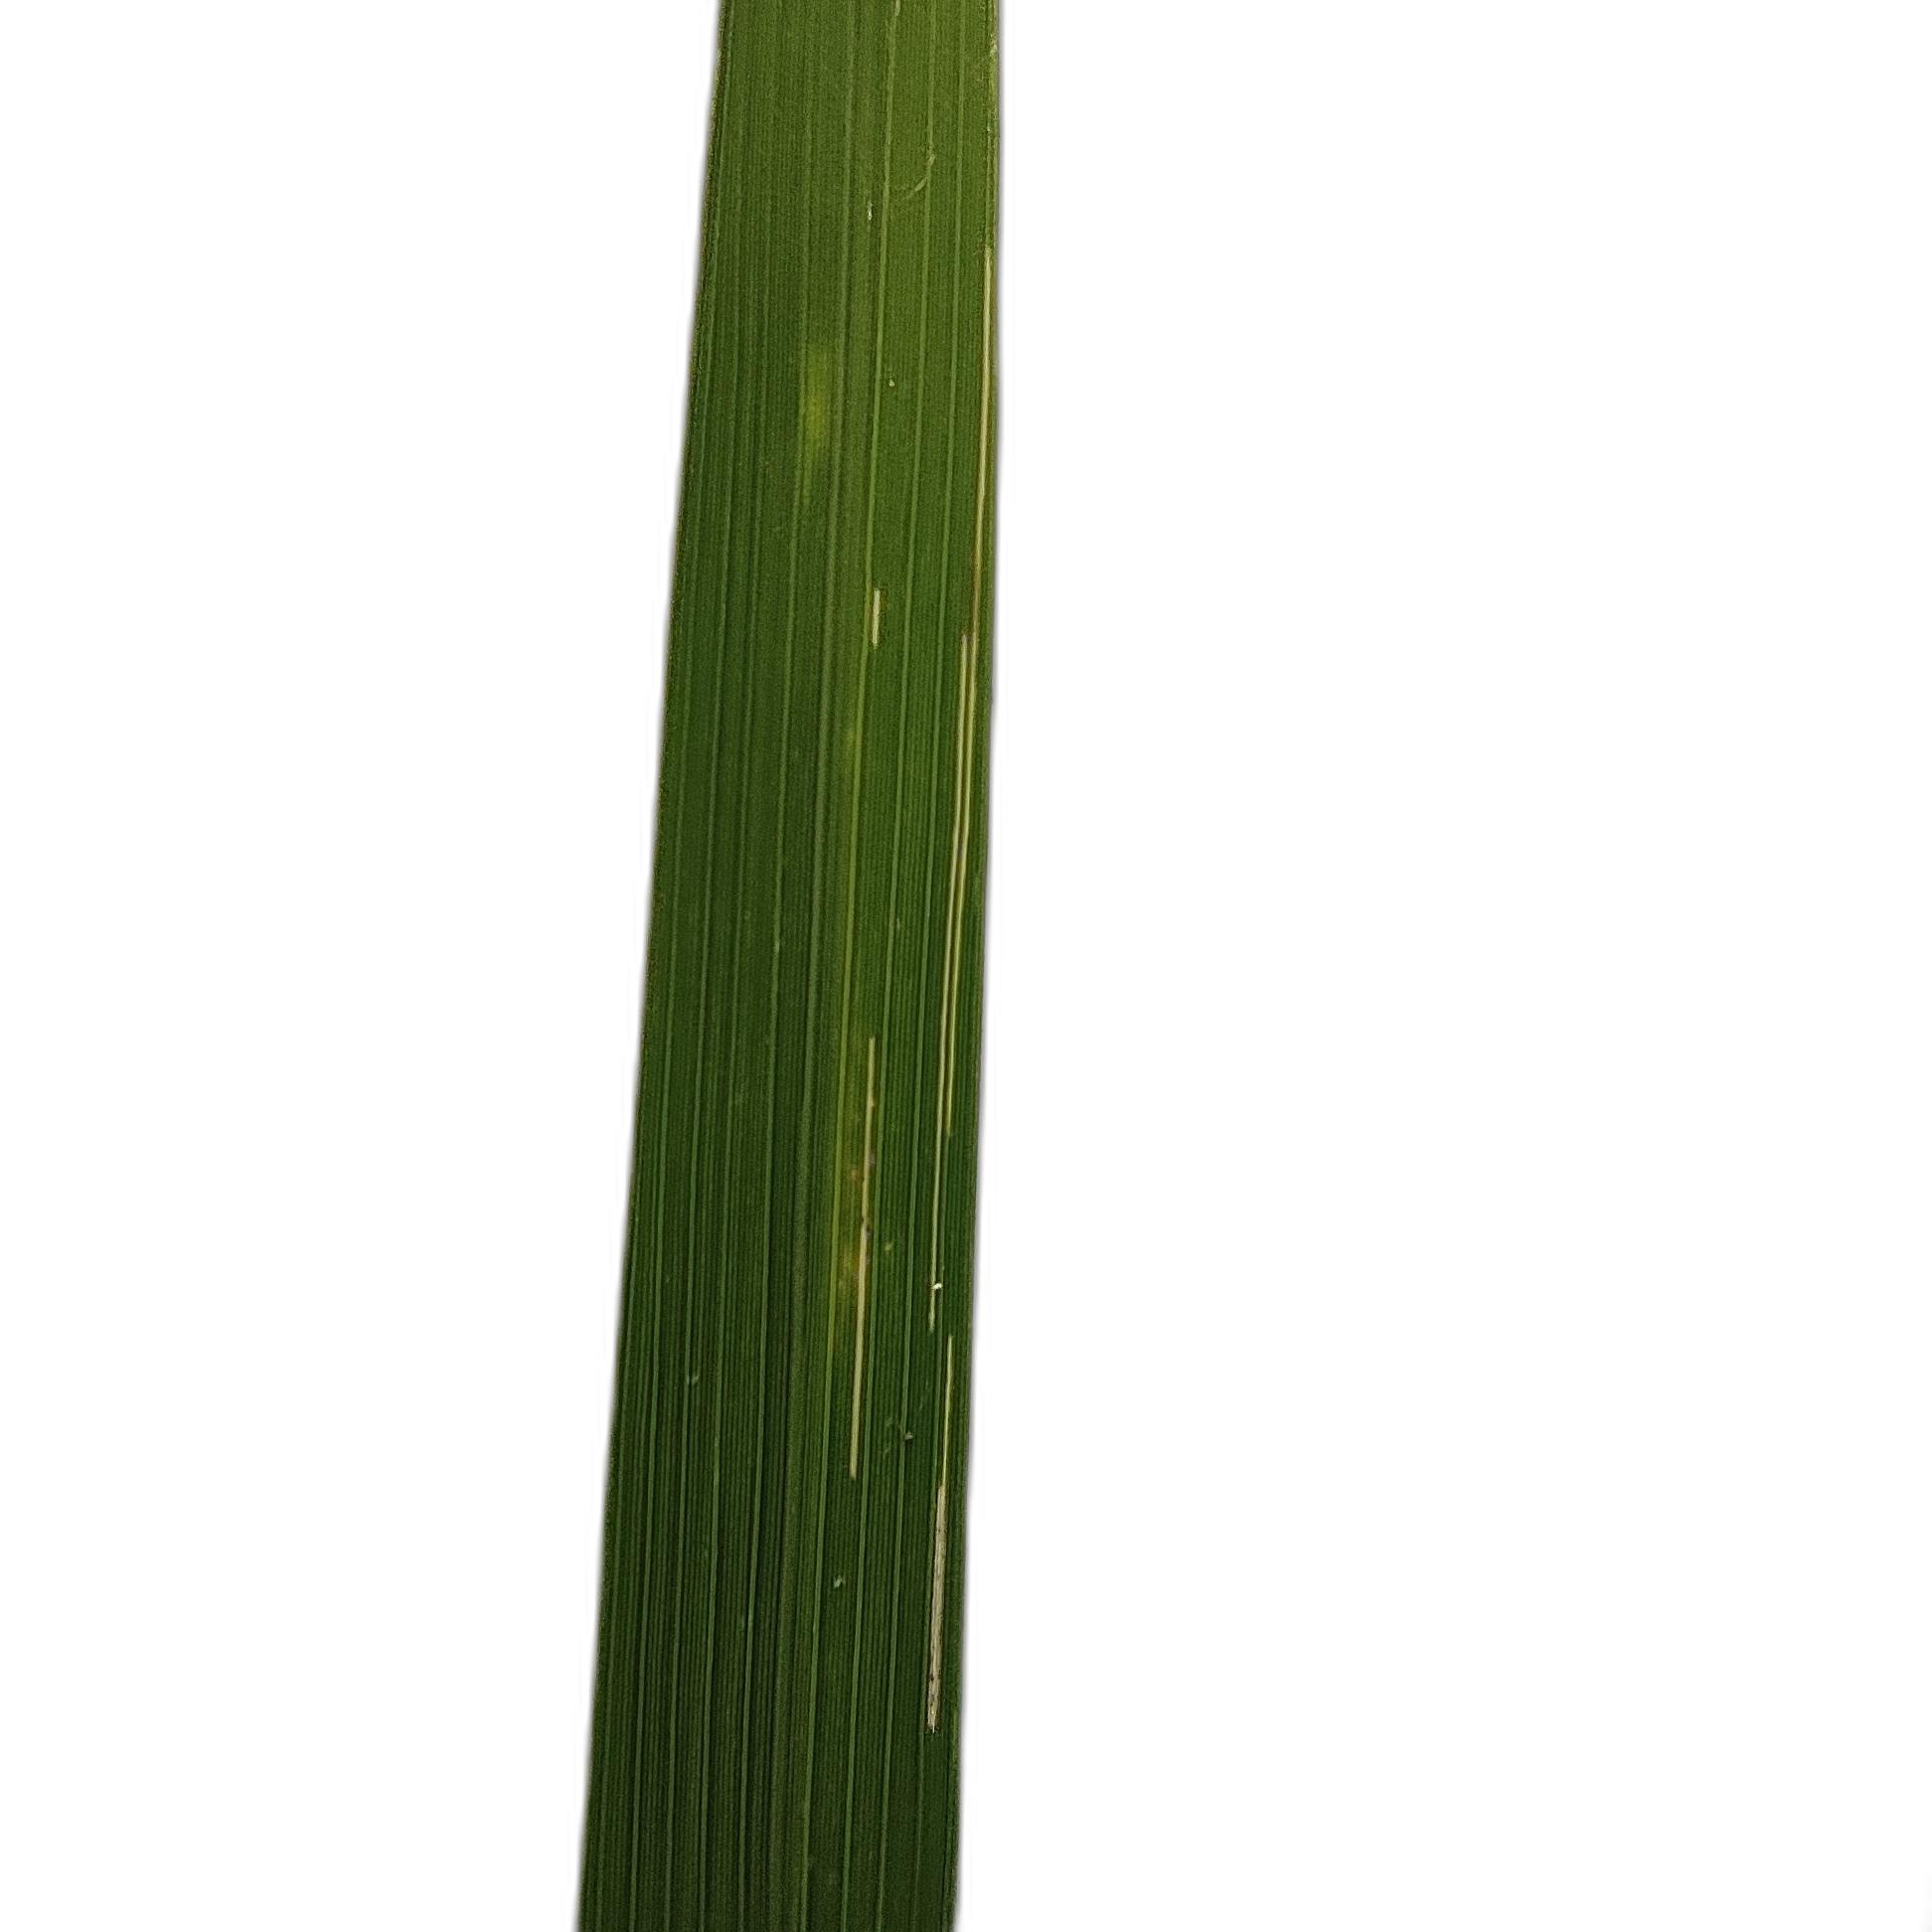
Label: Healthy